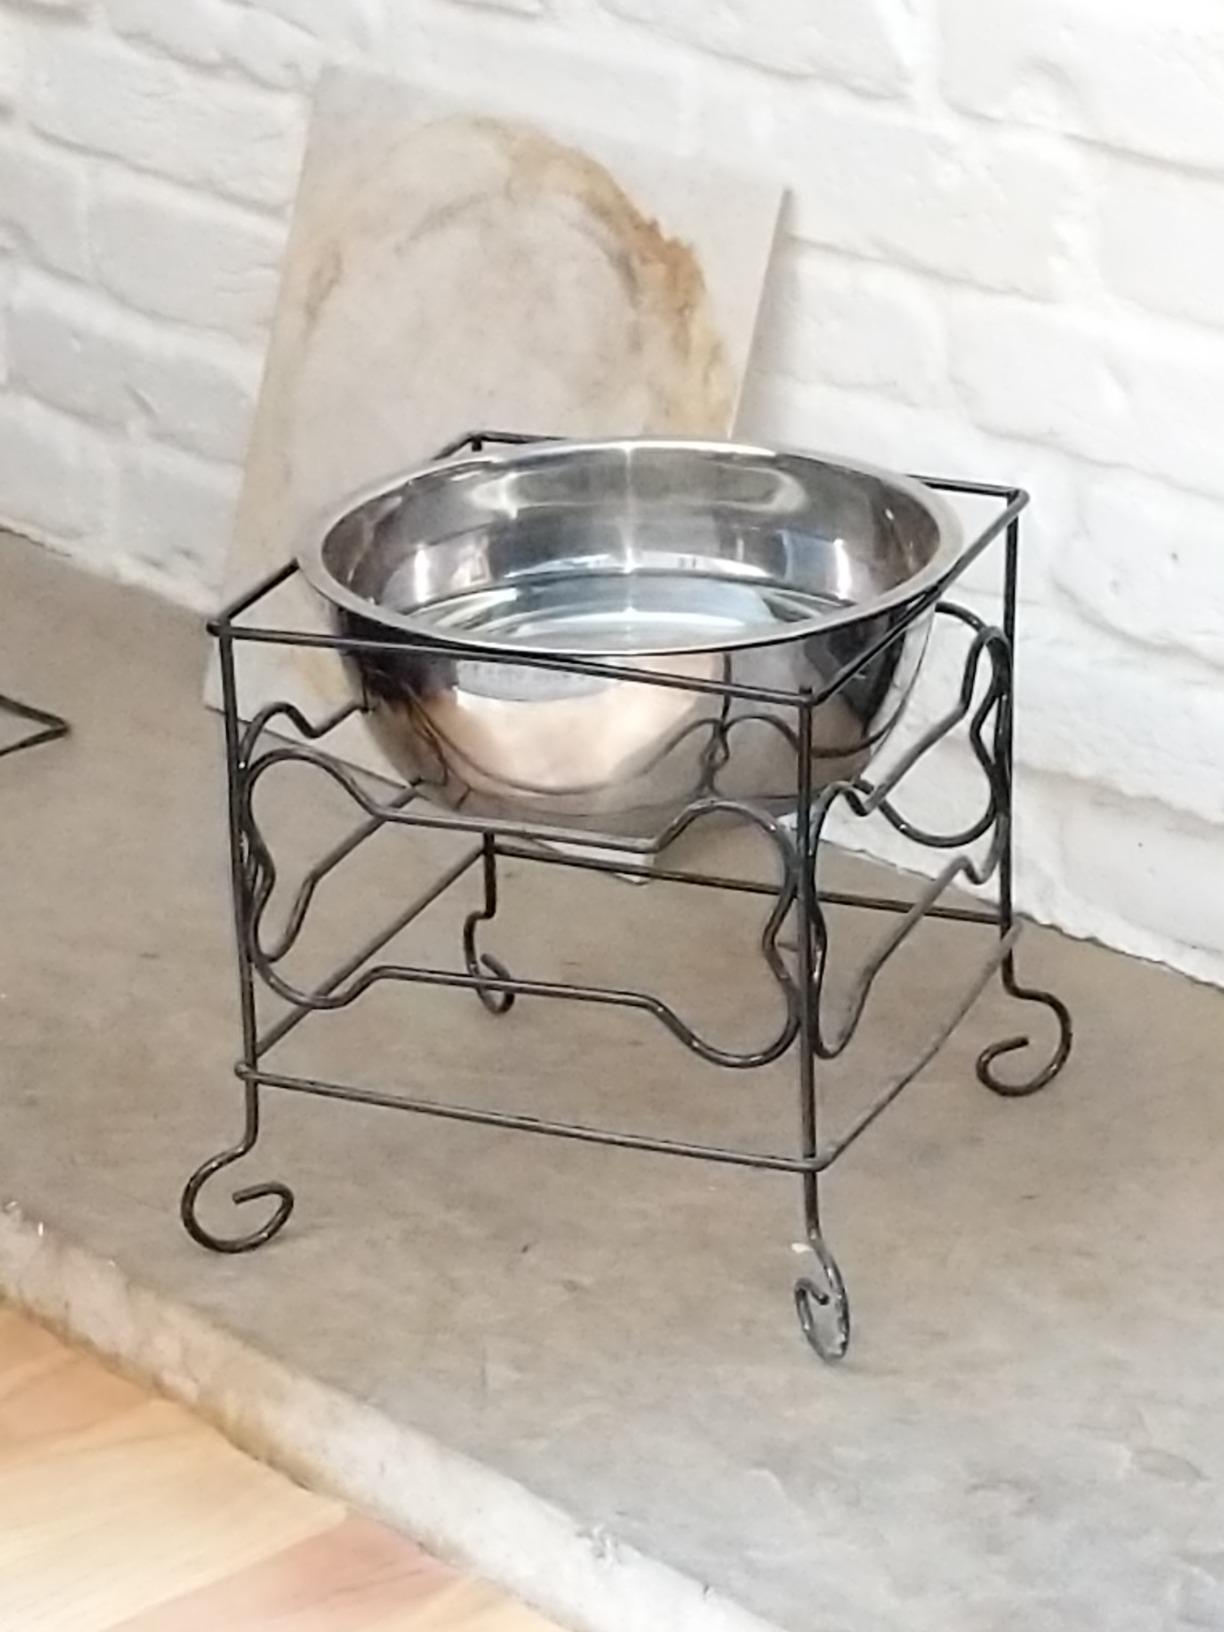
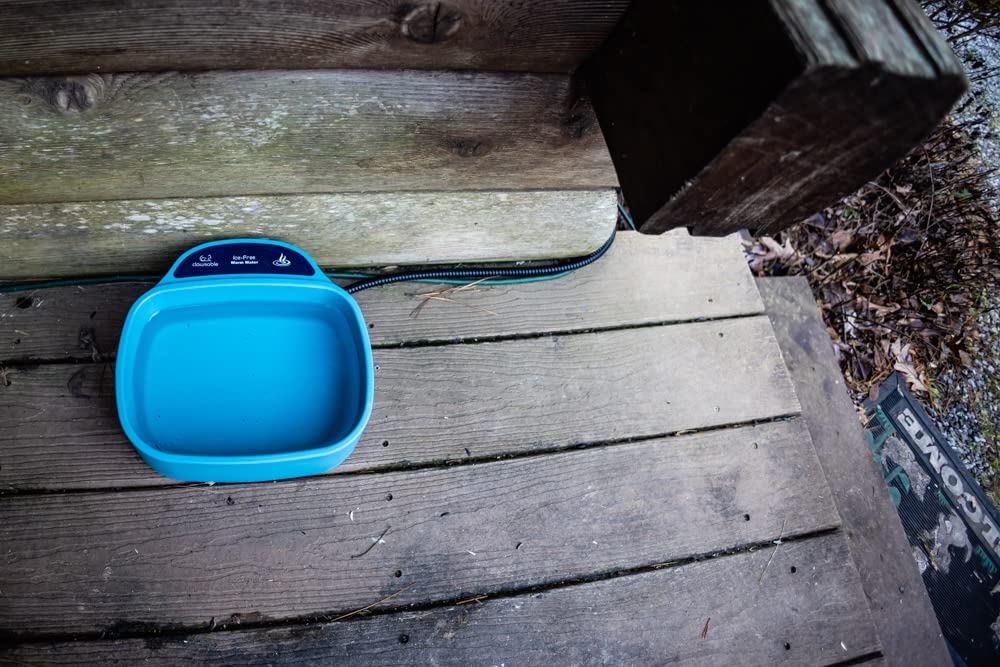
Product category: items_bowl
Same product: no